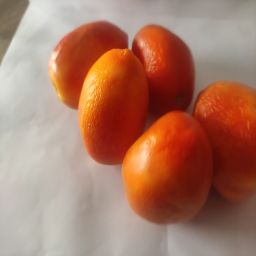
Crop: Tomato
Quality: Ripe